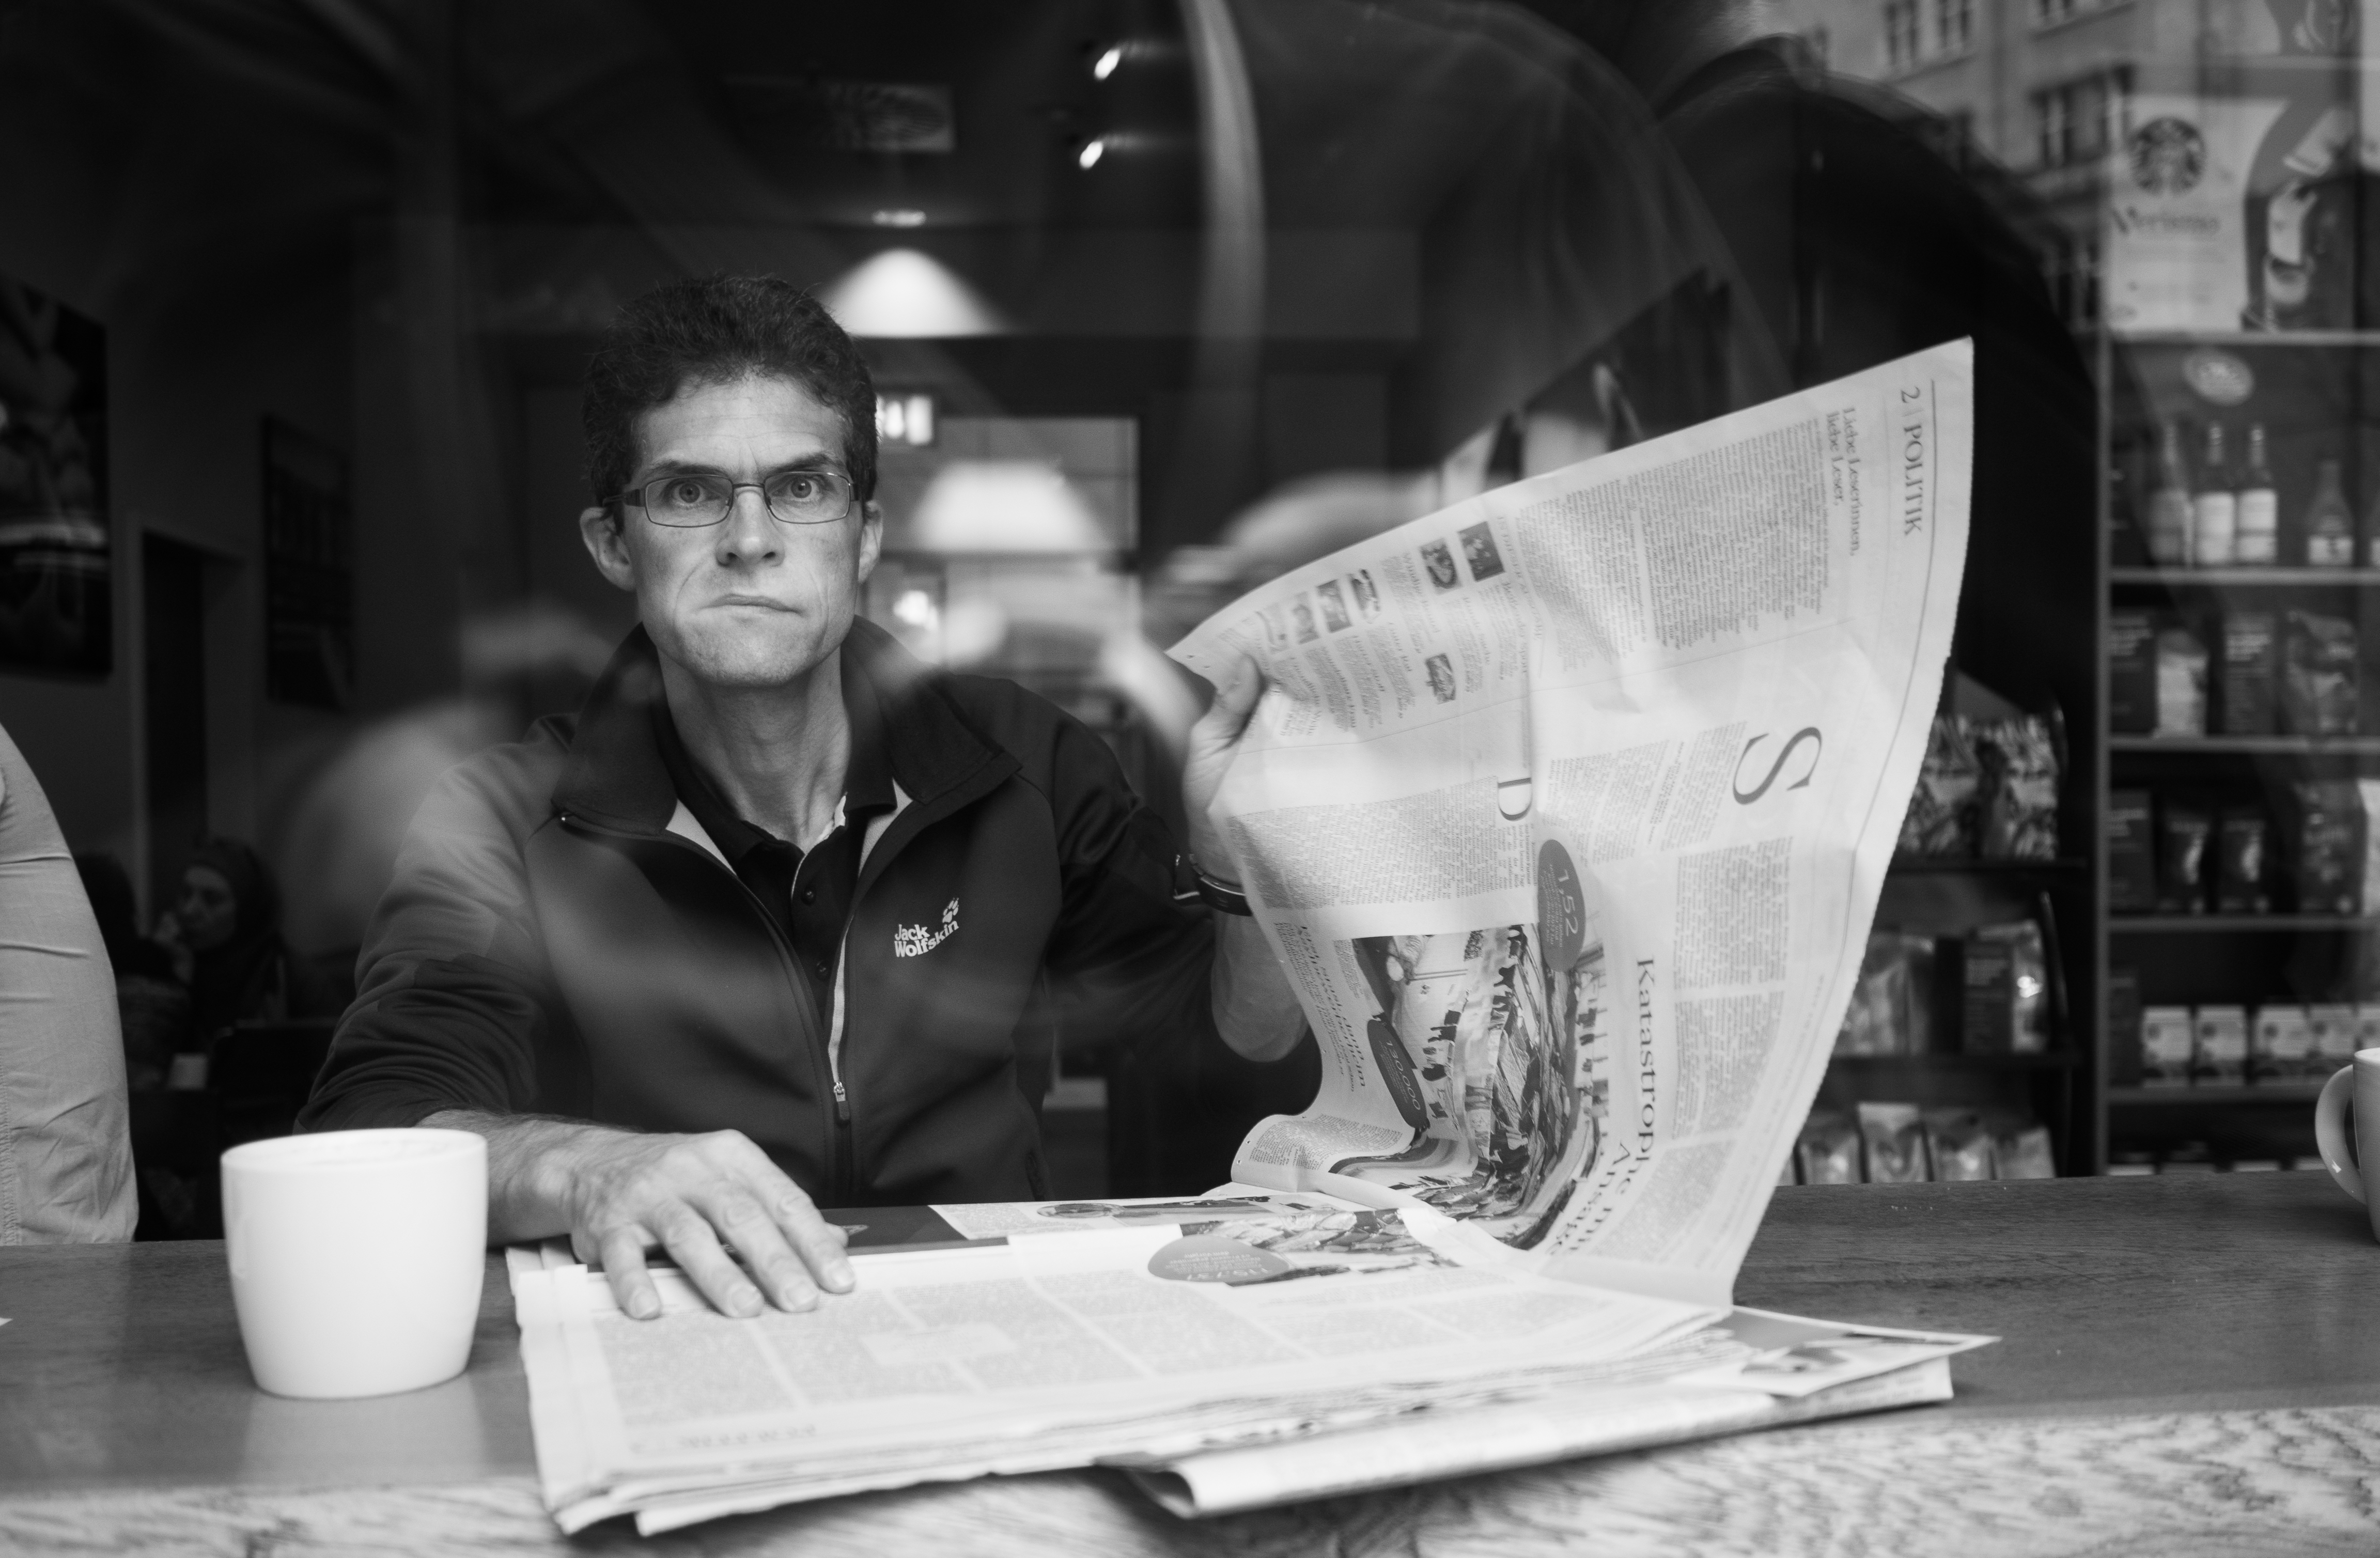
person, black and white, white, street, photography, sitting, black, monochrome, streetphotography, flickr, thomas, olympus, photograph, omd, fuji, leica, monochrom, leuthard, hcb, thomasleuthard, monochrome photography, film noir, human positions